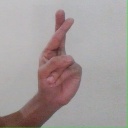
अक्षर: र